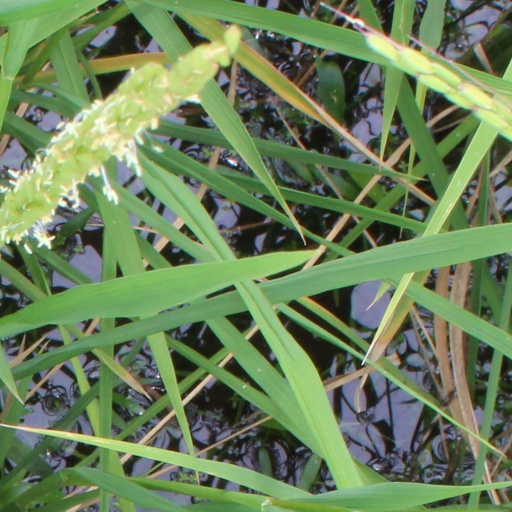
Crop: rice